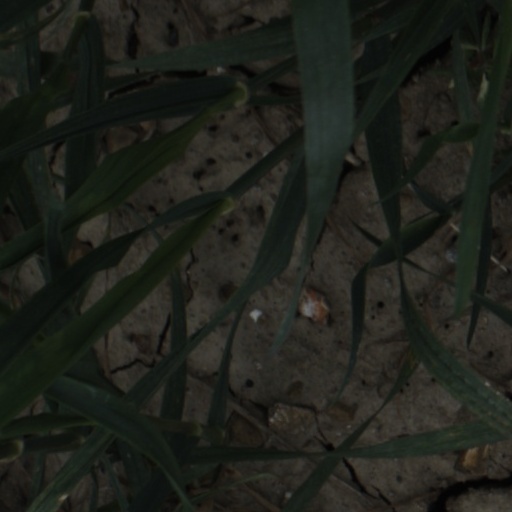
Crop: wheat